Phù Cát Air Base

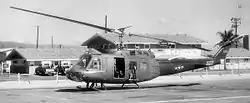
A VNAF UH-1 at Phù Cát c.1970

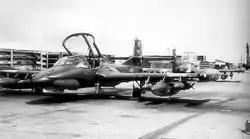
VNAF A-37s at Phù Cát c.1972

The 412st Transport Squadron formed at the base in 1970 operating C-7As inherited from the 537th Troop Carrier Squadron.